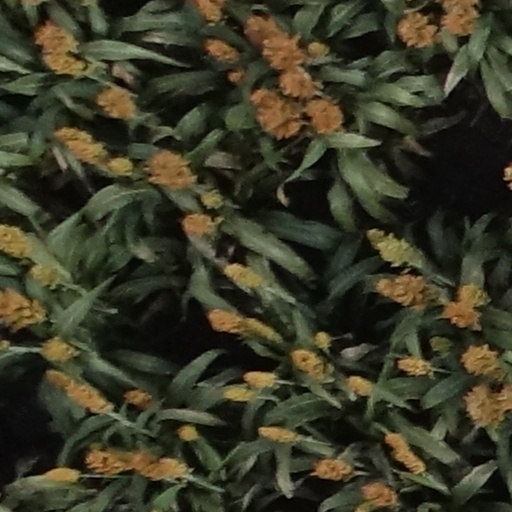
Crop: sorghum